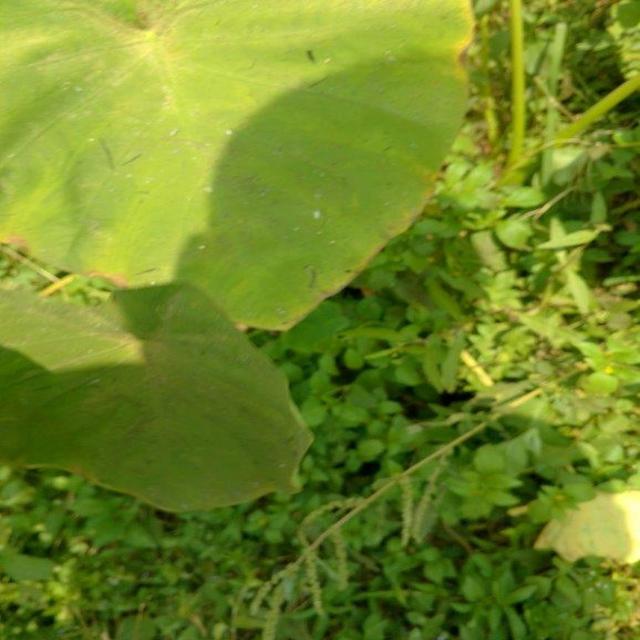
Label: Late_Blight